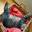
Label: cat